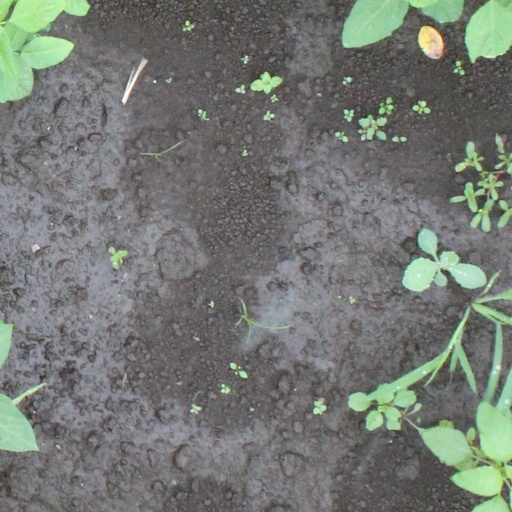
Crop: soybean